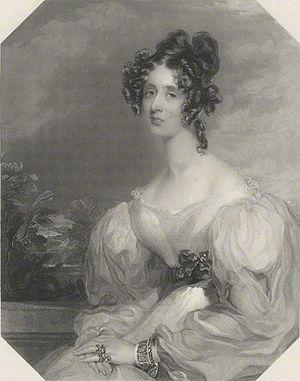
John Crocker Bulteel, né le 15 mai 1793 à Holbeton et mort le 10 septembre 1843 dans le Grand Londres, est un chasseur et homme politique anglais.
La famille Bulteel est une famille noble britannique originaire du Hainaut.